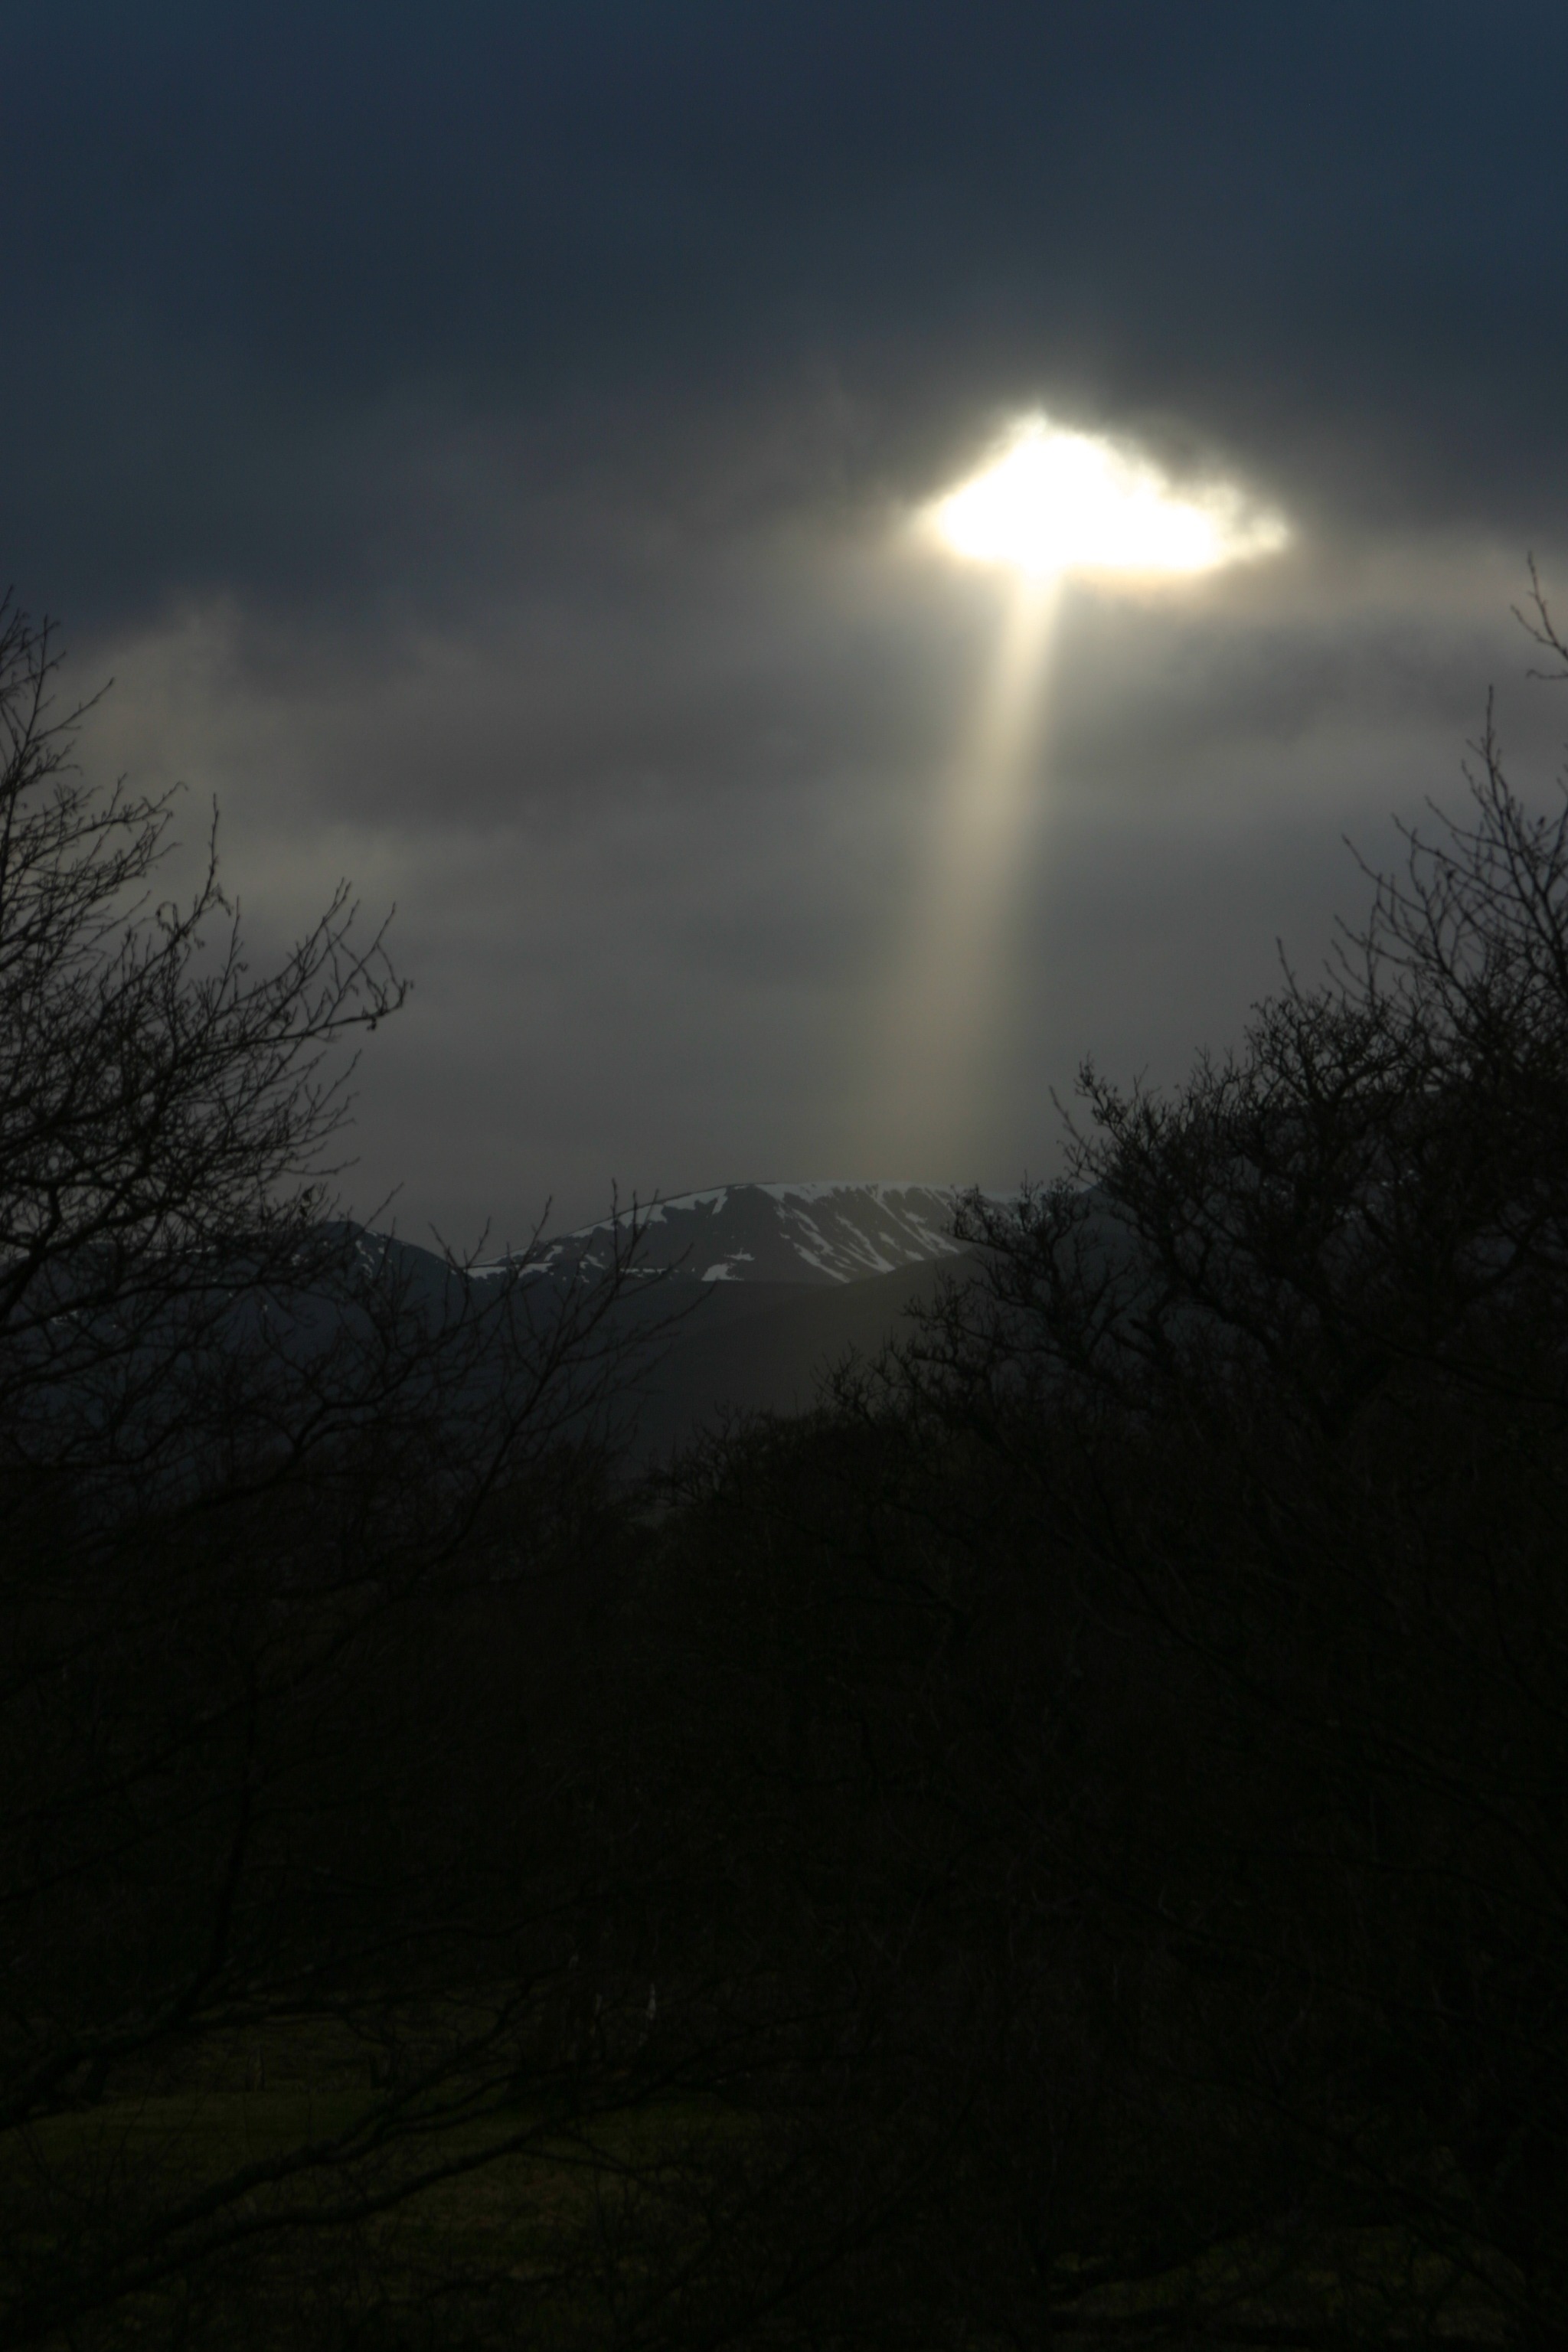
nature, mountain, light, cloud, sky, sunshine, sun, fog, sunrise, sunset, mist, white, night, sunlight, cloudy, morning, hill, dawn, atmosphere, beam, dusk, evening, weather, darkness, black, moon, flora, full moon, moonlight, plants, trees, skies, rays, dramatic, days, silhouettes, shiny, shining, astronomical object, evenings, atmospheric phenomenon, brightly